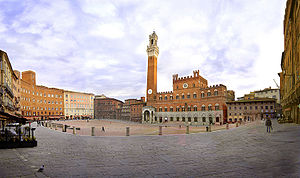
Piazza del Campo
Siena's Piazza del Campo
Piazza del Campo er den primære plads i den gamle del af byen Siena i Toscana, Italien. Den bliver betragtet sm en af Europas fornemste middelalderlige pldser. Den er kendt for sin skønhed og arkitektoniske integritet. Blandt bygningerne der omkranser den muslingeskal-formede plads er Palazzo Pubblico med Torre del Mangia, samt flere andre palazzi signorili. I den nordøstlige ende tår Fonte Gaia.